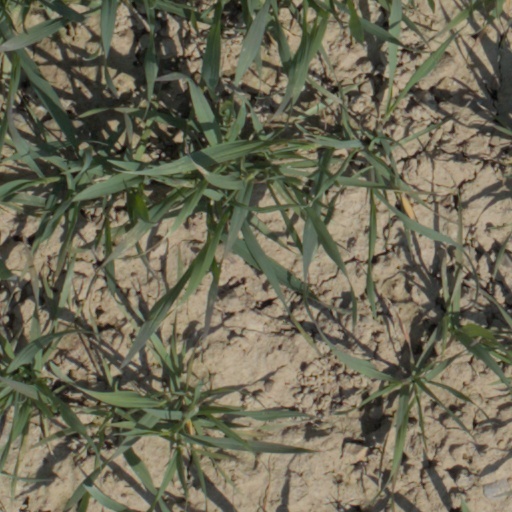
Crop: wheat